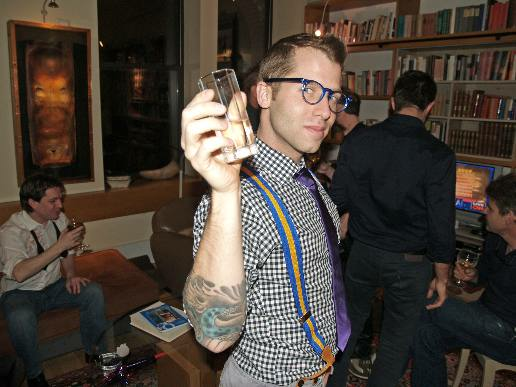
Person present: Yes